Andra Day

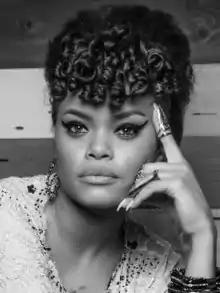
Day in 2016

Cassandra Monique Batie (born December 30, 1984), known professionally as Andra Day, is an American R&B and soul singer, songwriter, and actress. She is the recipient of various accolades, including a Grammy Award, a Children's and Family Emmy Award, and a Golden Globe Award, along with nomination for an Academy Award.